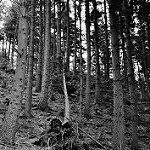
Label: B & W